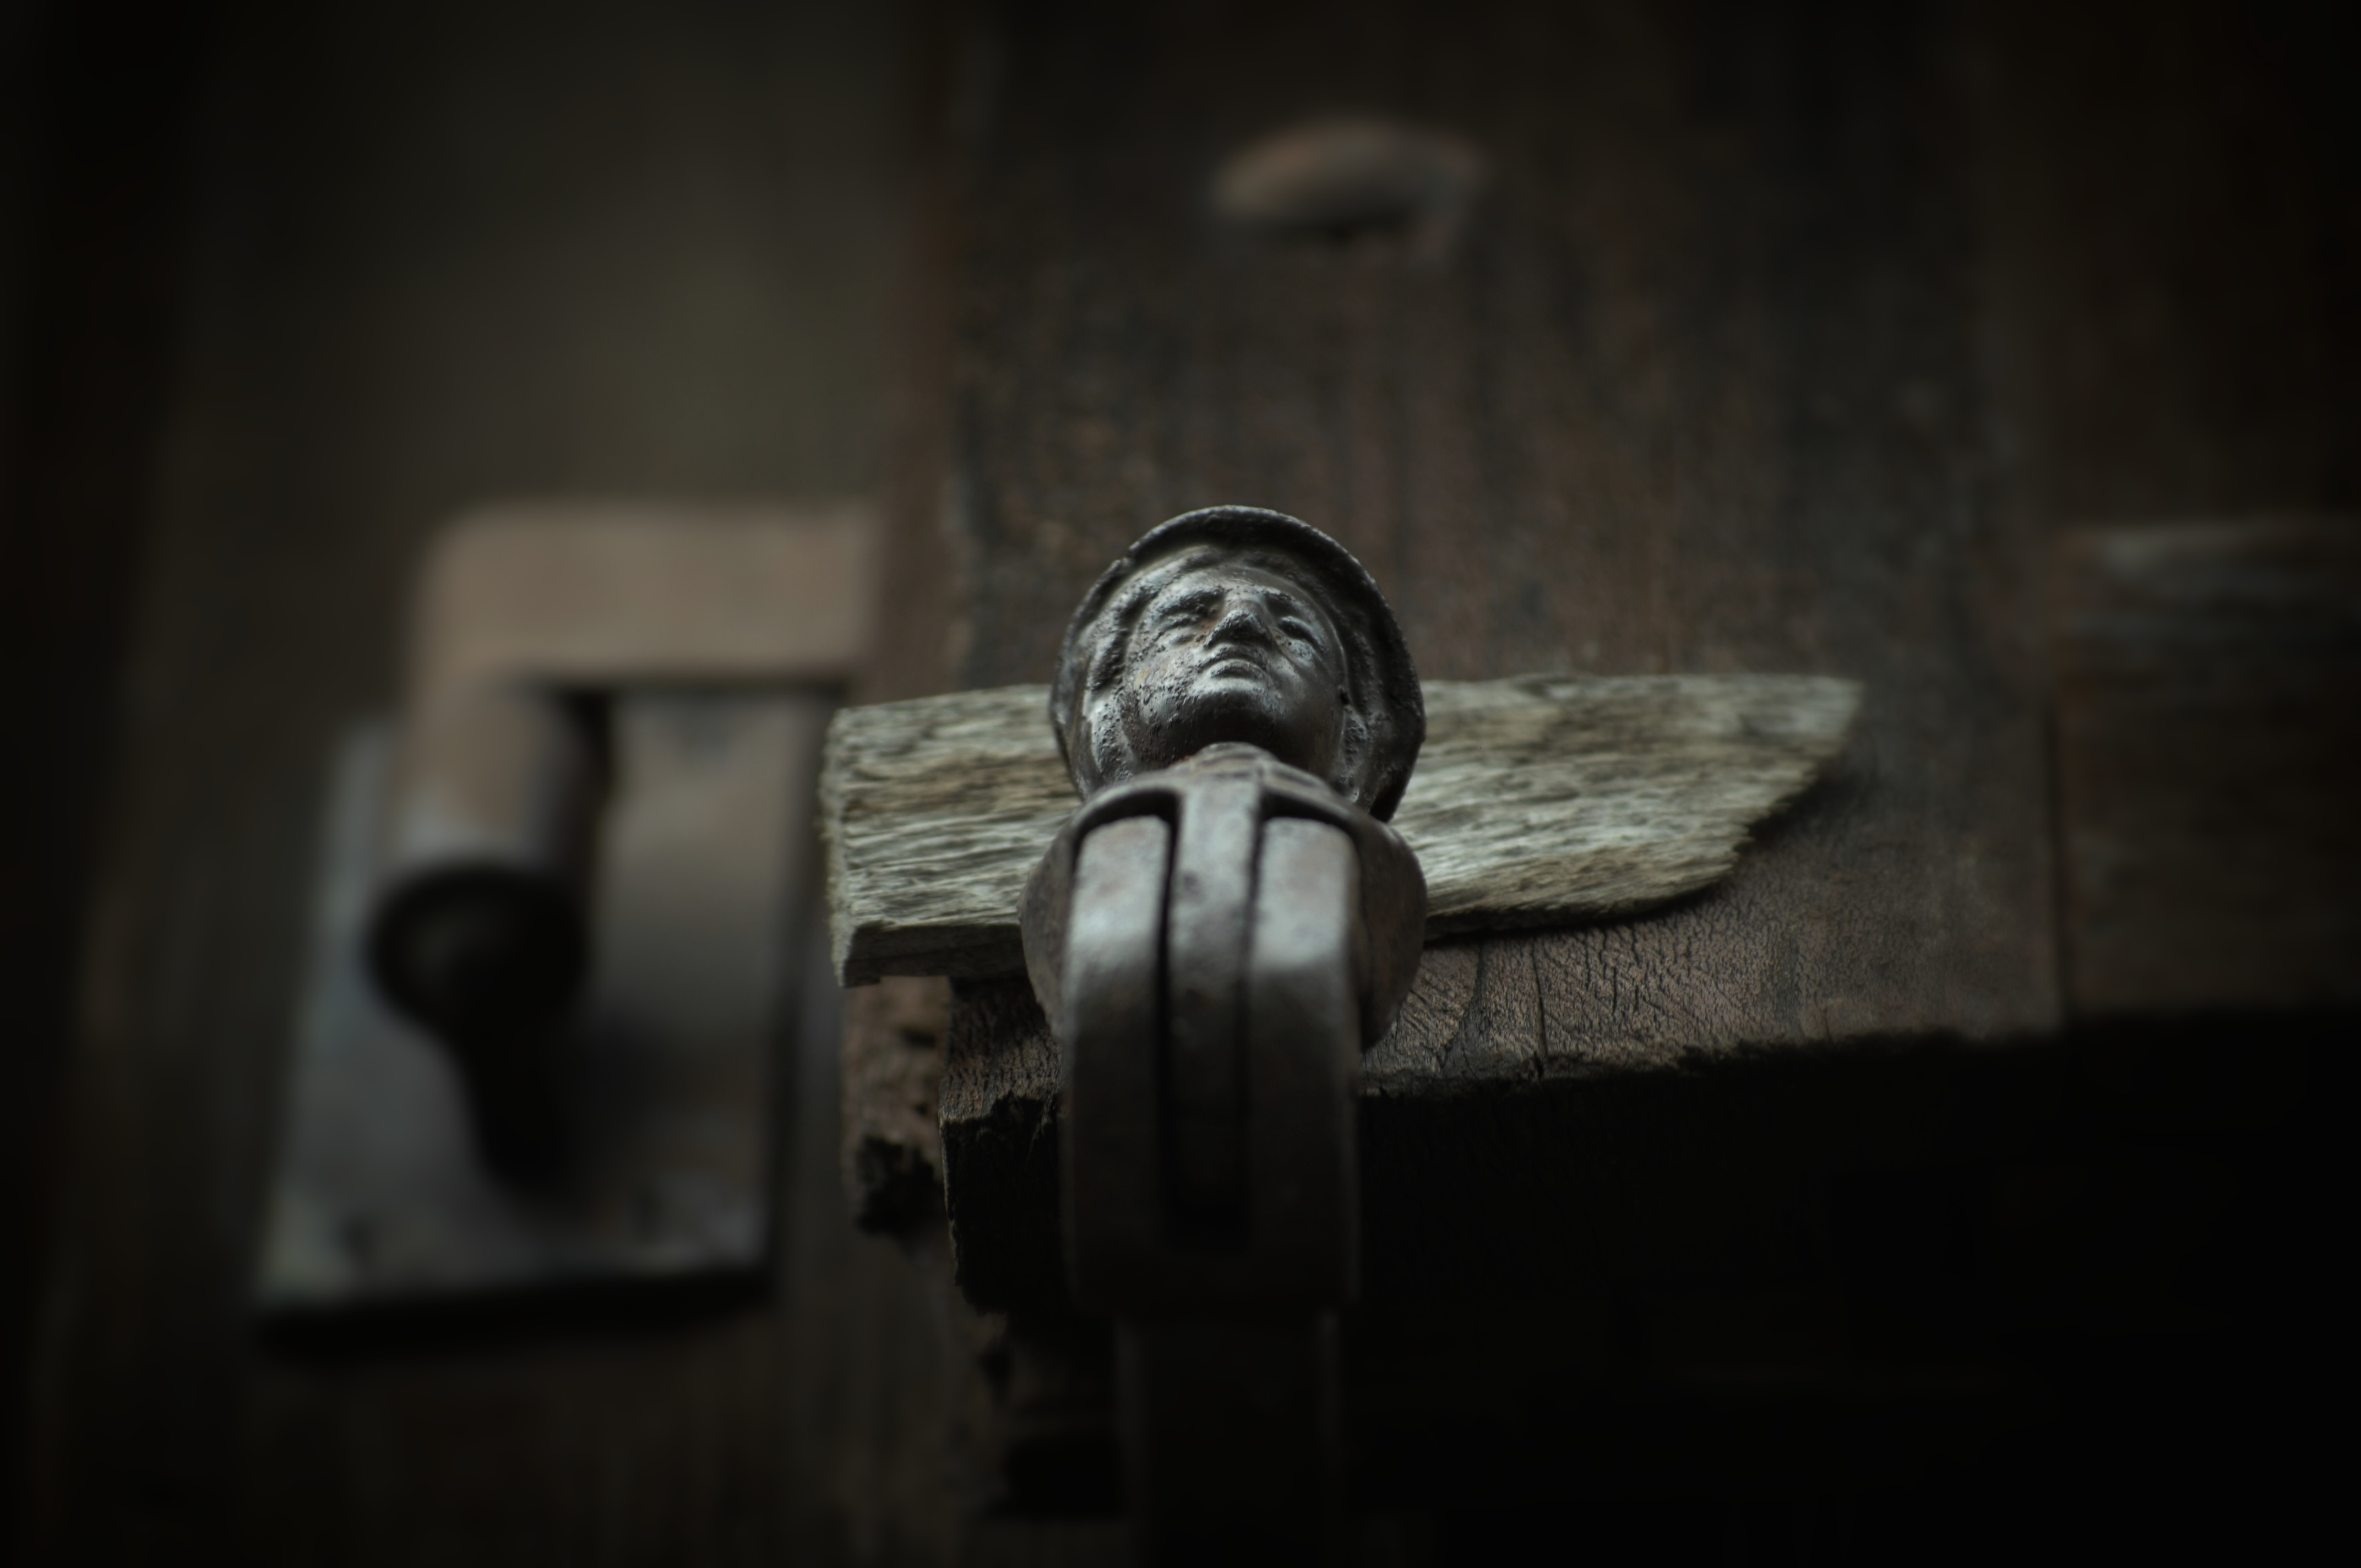
light, shadow, darkness, black, monochrome, lighting, close up, screenshot